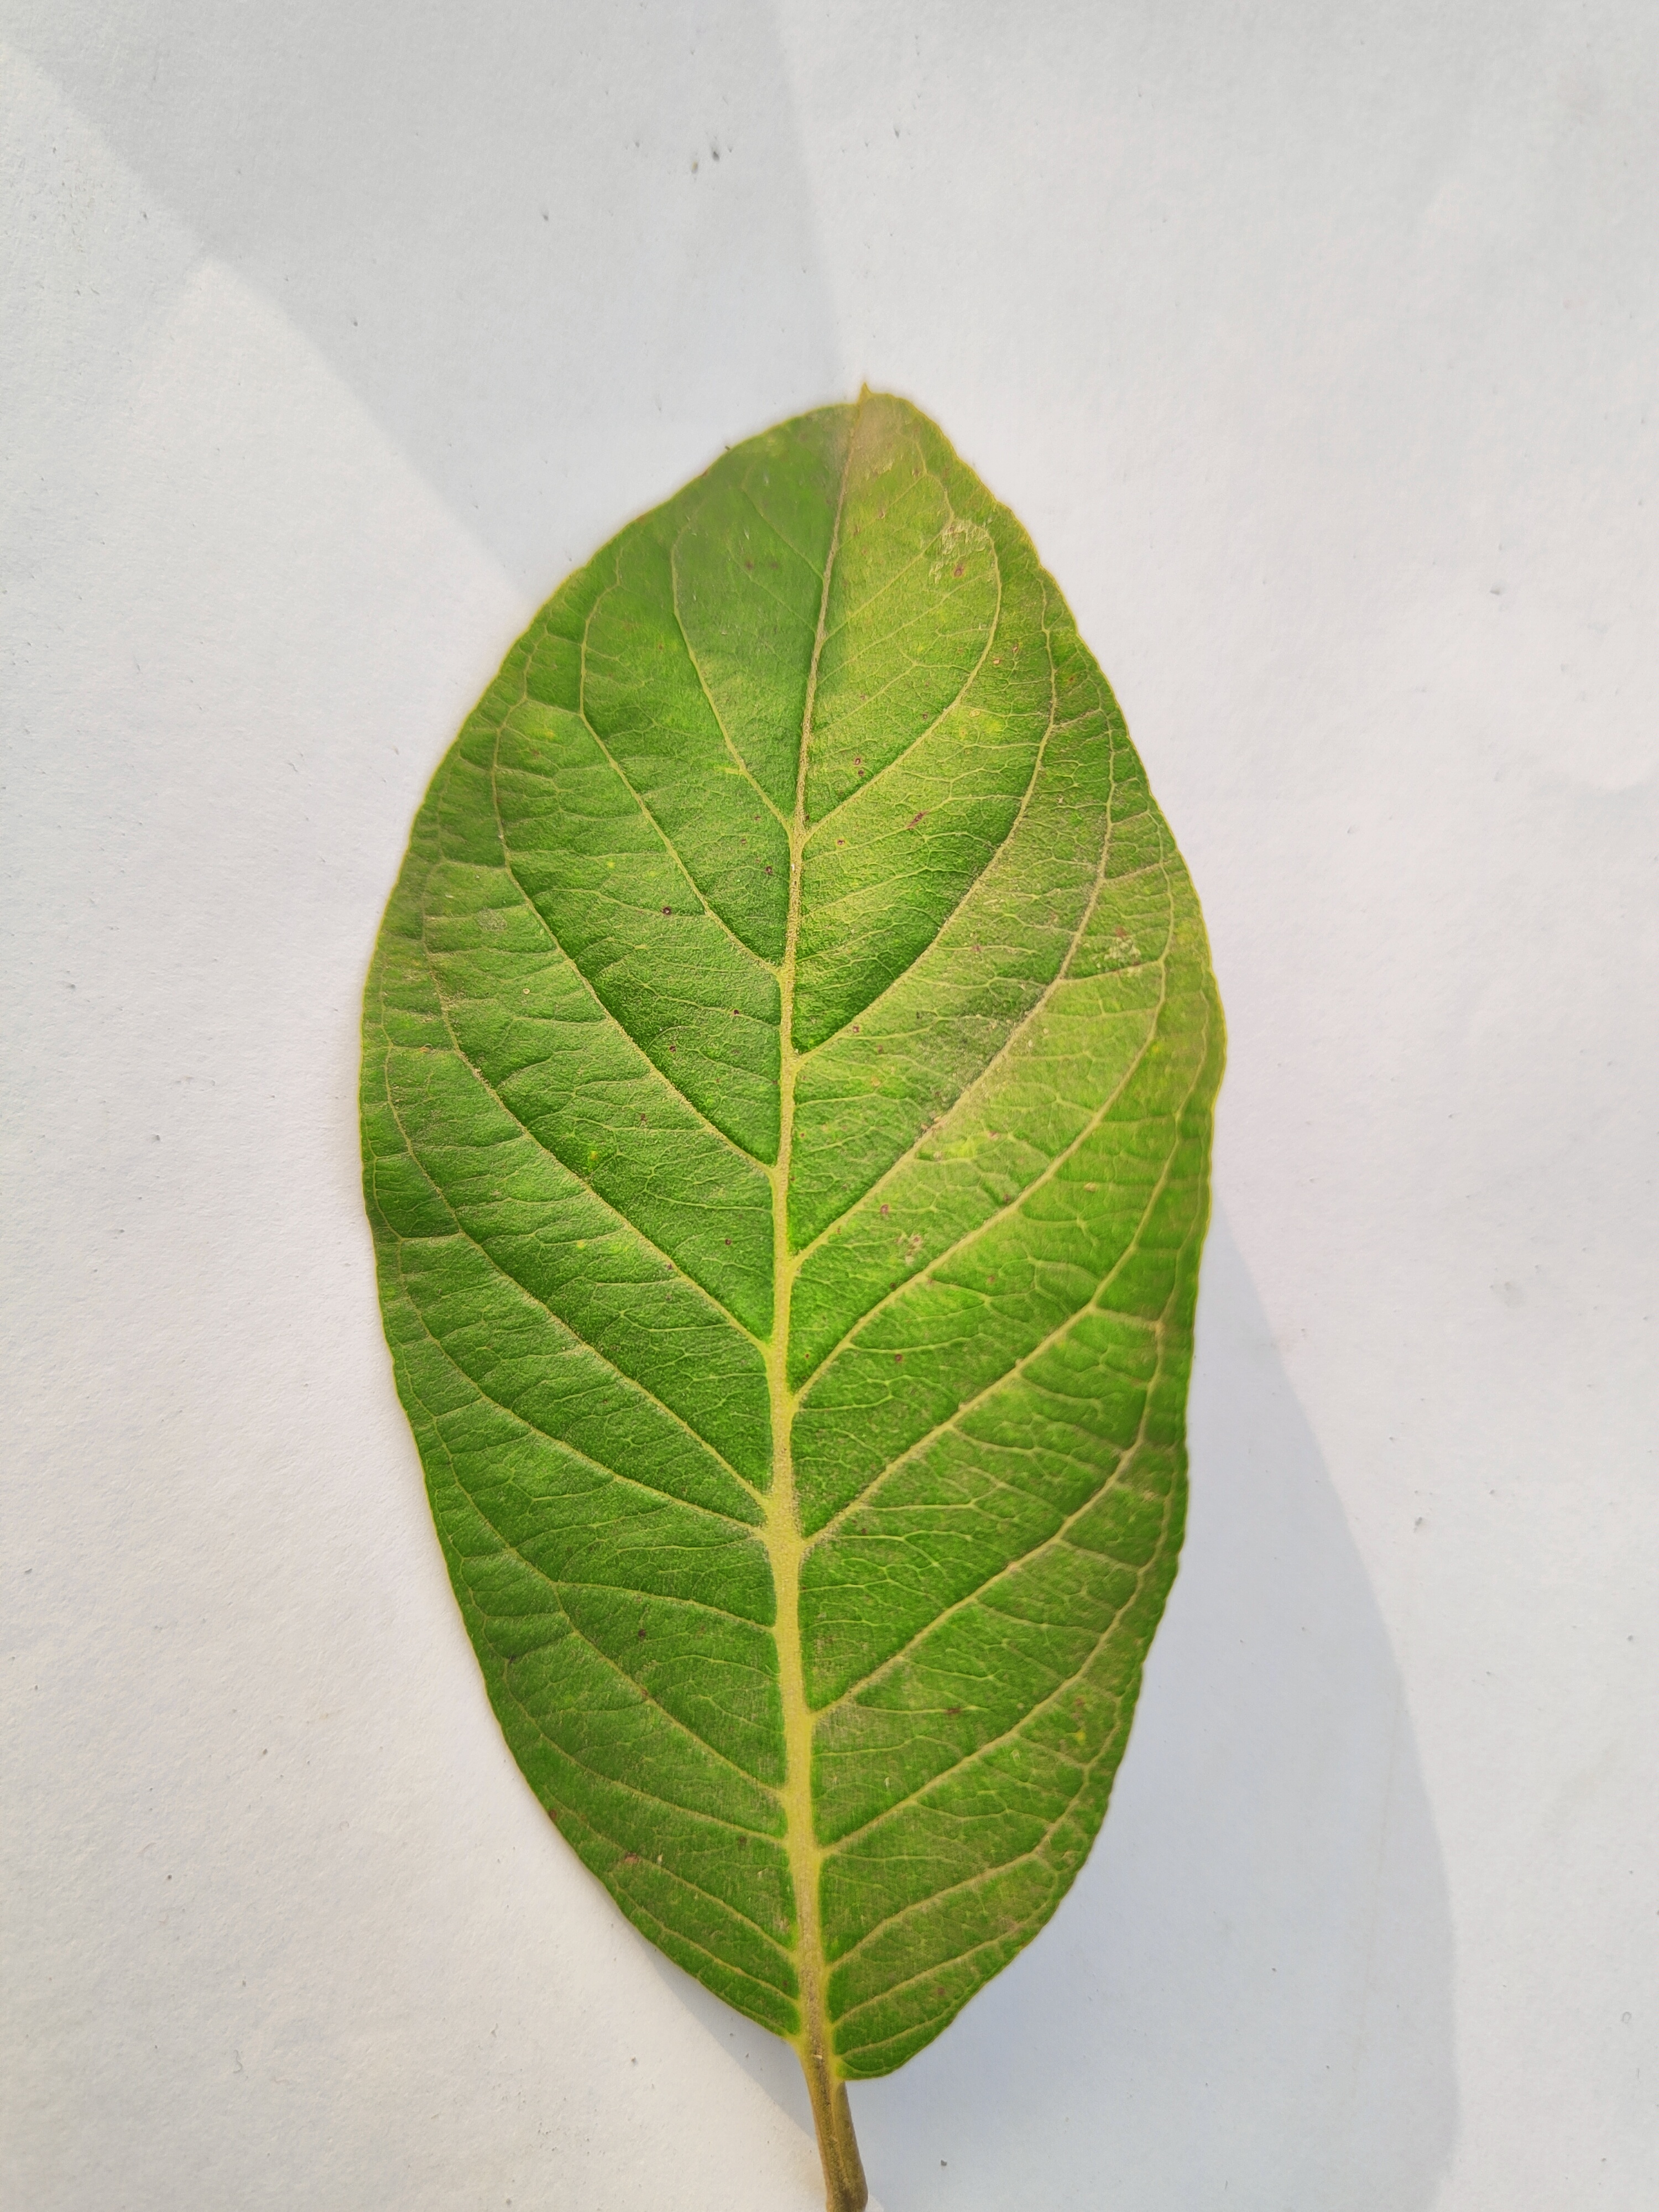
Leaf variety: Guava